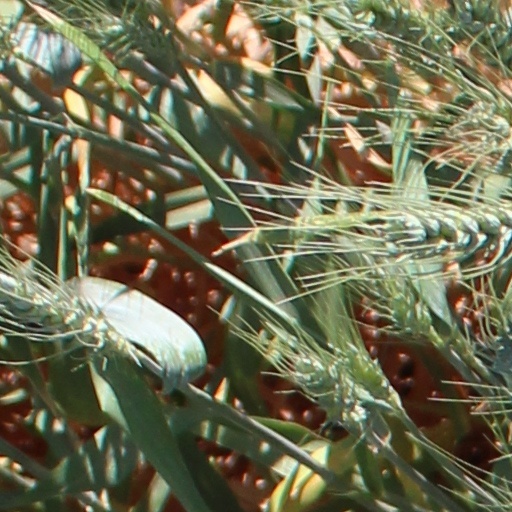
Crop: wheat